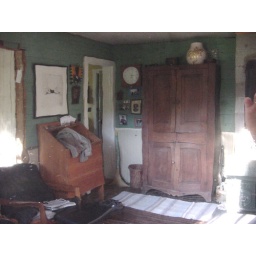
how the room looks reflected in the wavy glass of the old mirror